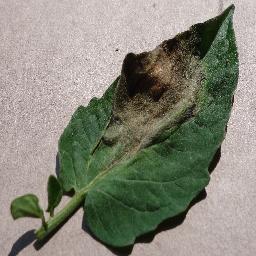
Label: Tomato___Late_blight